2010–11 Watford F.C. season

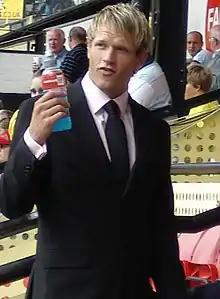
Club captain Jay DeMerit's contract expired at the end of the 2009–10 season.

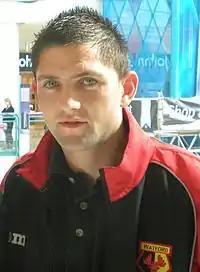
Academy graduate Liam Henderson spent time out on loan to three clubs during the season.

Watford's reserve side compete in the Totesport.com Combination East Division, which they won in 2009–10. They play their home games at Meadow Park, home of Conference South side Borehamwood. They also played in the Herts Senior Cup, where they went out to Stevenage.